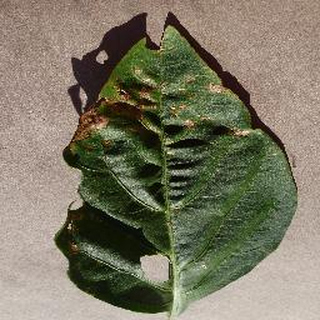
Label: bell_pepper_bacterial_spot